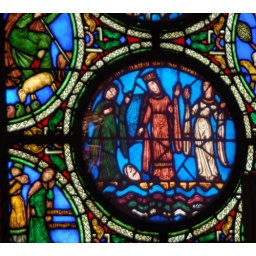
Woman and two angels by water - stained glass window